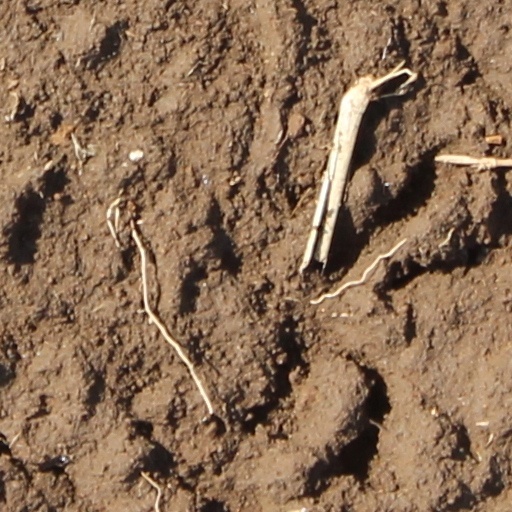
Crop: wheat